Bahay Mo Ba 'To?

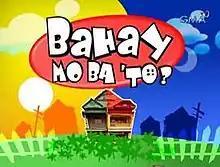
Title card

 is a sitcom series broadcast by GMA Network. Starring Ronaldo Valdez, Tessie Tomas and Wendell Ramos, it premiered on September 14, 2004, on the network's KiliTV line up. The series concluded on July 10, 2007, with a total of 148 episodes.